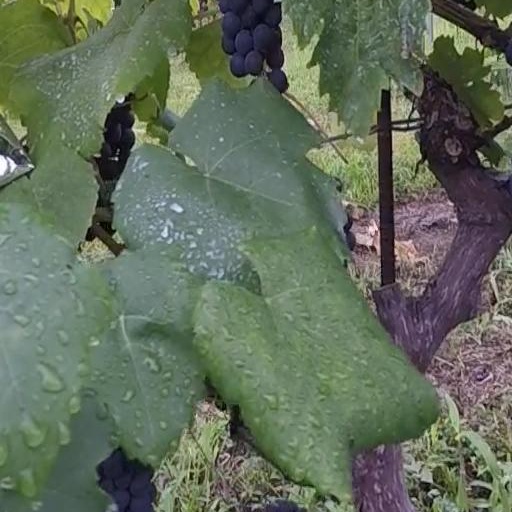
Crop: grape